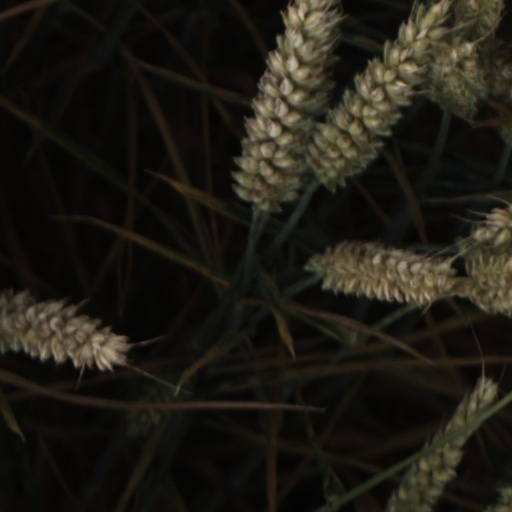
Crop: wheat